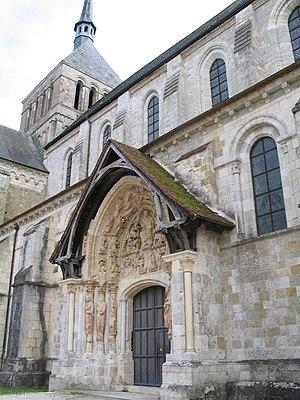
L’abbaye de Saint-Benoît-sur-Loire, plus exactement abbaye de Fleury, est une abbaye bénédictine située à Saint-Benoît-sur-Loire dans le Loiret en région Centre-Val de Loire.